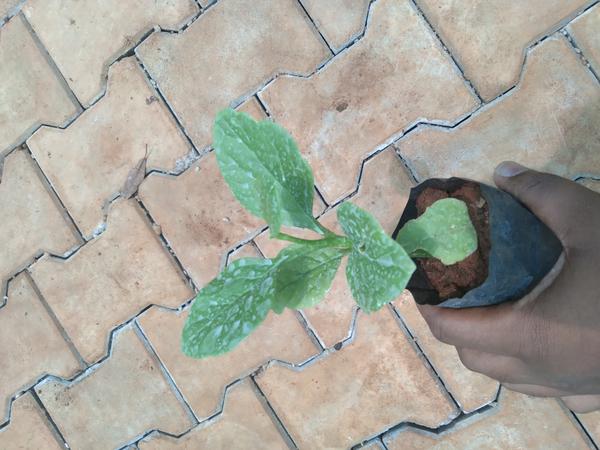
Plant: Basale